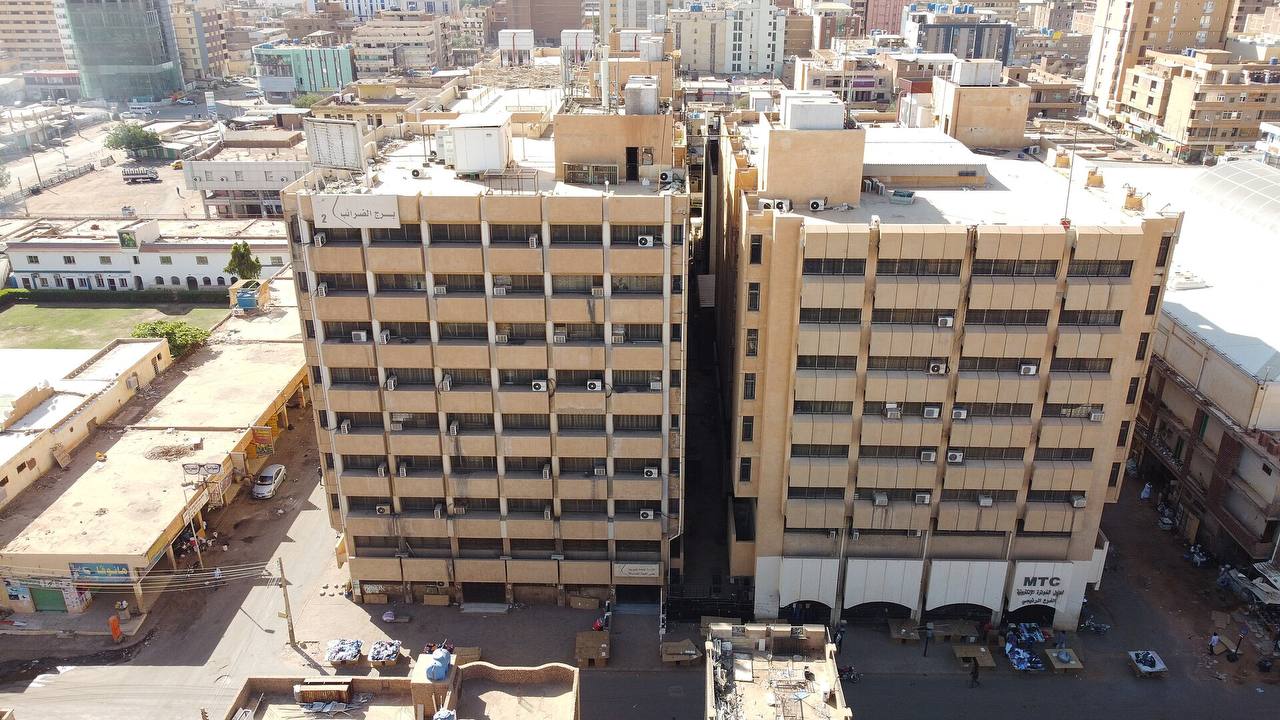
الوصف بالفصحى: مبنى الفرع الرئيسي لبنك الخرطوم، وتحيط به مبانٍ أخرى
الوصف بالعامية السودانية: مبنى الفرع الرئيسي لبنك الخرطوم وحولينو مباني
التصنيف: Public Spaces & Infrastructure